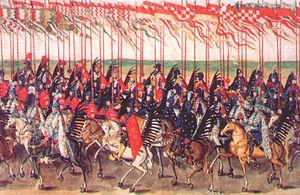
1604 est une année bissextile commençant un jeudi.